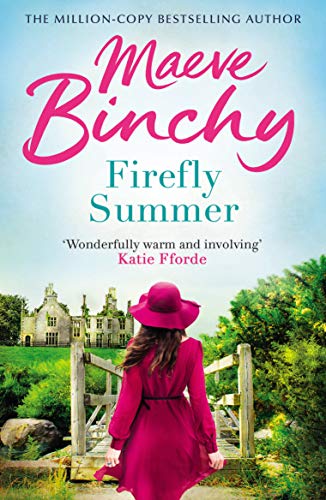
Firefly Summer
Category: Buy a Kindle
From the Inside Flap mer of warmth.... Kate Ryan and her  husband, John, have a rollicking pub in the Irish  village of Mountfern... lovely twelve-year-old  twins... and such wonderful dreams.... It was a summer  of innocence... but all that is about to change  this fateful summer of 1962 when American  millionaire Patrick O'Neill comes to town with his  irresistible charm and a pocketful of money... when love  and hate vie for a town's quiet heart and old  traditions begin to crumble away.... It was a summer of  love that would never come again.... A time that  has been captured forever in Maeve Binchy's  compelling family drama... a novel you will never forget. From Publishers Weekly Binchy's latest novel (after Light a Penny Candle ) is set in the tiny Irish backwater of Mountfern, home to a handful of families and typical of hundreds of similar hamlets in the British Isles where life is lived to the rhythm of the seasons. Mountfern is the ancestral home of Patrick O'Neill, a rough, rich American whose wealth comes from bars and restaurants, and whose dream is to build a grand hotel in Mountfern. The consequences of Patrick's arrival there early in the '60s are often hilarious: the local aristocracyespecially the widows and spinstersvies for his attentions, while the villagers are beguiled by his largesse and by thoughts of the prosperity the hotel will bring. But tragedy strikes when a bulldozer working on the hotel site crushes Kate Ryan's spine; her adaptation to life in a wheelchair is brave and touching. Kate (Binchy's most splendid character) and her husband own a pub that is bound to suffer when the hotel opens. Other charactersall memorably portrayedcome to be resentful of the "Yank's" money while they reveal their own cupidity. Patrick's joy at his homecoming is slowly eroded, and his teenage son Kerry breaks hearts, including his father's. Binchy's lyrical prose has a lilt and musicality that makes it a joy to read. With a strong narrative drive that never flags, the story engages all the reader's emotions. Copyright 1988 Reed Business Information, Inc. From the Back Cover "Totally engrossing.... Unforgettable.... An absolutely grand story.... A lyrical and compelling family drama.... Mountfern and its residents come vibrantly alive." -- The Plain Dealer . "The secrets hidden behind lace curtains, a young girl's first kiss, children's summer games, unexpected pregnancies, sudden deaths. She makes us feel as if we also know the place and the people.... One of those good old-fashioned stories that are as comfortable and comforting as home itself." -- The Philadelphia Inquirer From Library Journal When American millionaire Patrick O'Neill returns to his ancestral home in Ireland, his intent is to bring prosperity to Montfern in the form of a luxury hotel built from the ruins of an old estate. Instead, the villagers see their lifestyles irrevocably changed and the town's inner harmonies disrupted in the four years it takes to build O'Neill's hotel. Binchy ( Light a Penny Candle , LJ 2/15/83) offers vital, complex characters, from John and Kate Ryan, whose pub will be threatened by the new hotel, to Miss Barry, the canon's alcoholic housekeeper. These people live in all their quirky individualism and will remain with the reader long after the book is completed. Accolades. Andrea Caron Kempf, Johnson Cty. Community Coll. Lib., Overland Park, Kan.Copyright 1988 Reed Business Information, Inc. About the Author Maeve Binchy was born in Dalkey, Ireland, in 1940. She went to school at the Holy Child Convent, Killiney, then attended University College, Dublin where she gained a BA in History. After graduation, she taught at several girls' schools and wrote in the holidays. She started her writing career as a journalist on the Irish Times , after her parents sent in the letters she had written while abroad travelling and the newspaper published them. At first a columnist, she later became Women's Editor, then turned to feature reporting and moved to London, where she met her husband Gordon Snell, a BBC presenter and author of children's books. Her first novel, Light a Penny Candle (1982) was an instant hit in the UK and abroad, much to her own surprise: 'When I wrote my first book... hand on my heart, I thought only Irish people would read it. I didn't think anyone else would be interested in the problems of people in dull, wet places'. But her trademark portraits of Irish contemporary society, combined with her warmth, wit and compassionate interest in people's lives, brought her a legion of devoted fans, and her books were translated into many languages. Her novels included Tara Road , which was selected for Oprah Winfrey's Book Club, and Circle of Friends (1995), which was adapted by Andrew Davies into a highly successful film starring Minnie Driver and Chris O'Donnell. She also wrote short story collections, non-fiction books and several plays, but preferred to be described simply as a storyteller, claiming that 'people think that novelists have style... I don't have any style. I don't write like Margaret Atwood or Fay Weldon, I don't write like anybody. I write as if I was talking. That has been useful to me. If you just talk away, that's where you're nearest the truth, nearest yourself. I write as if I was telling a story to a friend.' Maeve Binchy was awarded a Lifetime Achievement Award at the British Book Awards in 1999, and the President of Ireland presented her with the Bob Hughes Lifetime Achievement Award at the Bord Gáis Irish Book Awards in 2010. She died in 2012. Review "Totally engrossing....  Unforgettable.... An absolutely grand story.... A lyrical and  compelling family drama.... Mountfern and its  residents come vibrantly alive."— Plain Dealer "The secrets hidden  behind lace curtains, a young girl's first kiss,  children's summer games, unexpected pregnancies, sudden  deaths. She makes us feel as if we also know the  place and the people.... One of those good  old-fashioned stories that are as comfortable and  comforting as home itself."— Philadelphia Inquirer “Totally engrossing . . . unforgettable . . . an absolutely grand story . . . a lyrical and compelling family drama . . . Mountfern and its residents come vibrantly alive.”— Cleveland Plain Dealer Excerpt. The sun came in at a slant and hit all the rings and marks on the bar counter. Kate Ryan managed to take a cloth to them at the same time as she was kicking off her house shoes and pulling on her wellington boots. She tucked her handbag under the counter and in almost the same movement opened the kitchen door to make sure that Eddie and Declan weren't torturing the new girl. The new girl had red eyes and a sad face and was missing her farm home. She might run back to it if Eddie and Declan were at their worst. But mercifully the appeal of the tortoise was still very strong even after three weeks. They lay on their stomachs and fed it stalks of cabbage, screaming with delight when it accepted them."John," she shouted, "will you come down to the bar, I have to go across the river and see what's keeping the twins. They have to be polished and smartened up for the concert and there isn't a sign of them."John Ryan groaned. His train of thought was gone again. He had thought he would manage an hour or two on his own, struggling with his poetry. "Give me a minute," he called, hoping to catch the idea before it was gone."No, they'll be late as it is. Listen, bring your paper and pencil down, there's likely to be no one in, but there has to be someone behind the counter."The door banged behind her and John Ryan saw, through the bedroom window, his wife run across the small footbridge opposite the pub. She climbed over the gate like a girl instead of a woman in her thirties. She looked altogether like a girl in her summer dress and her boots as she ran lightly across to the ruined house, Fernscourt, to find the twins.He sighed and went down to the pub. He knew there were poet publicans, he knew there were men who wrote the poetry of angels in the middle of the stinking trenches of war. But he wasn't like that.John Ryan moved slowly, a big man with a beer belly that had grown on him sneakily during the years standing behind a bar, jowls that had become flabby at the same trade. His wedding picture showed a different person, a thinner more eager-looking figure, yet the boyish looks hadn't completely gone. He had a head of sandy brown hair only flecked with grey and big eyebrows that never managed to look ferocious even when he willed them to, like at closing time or when he was trying to deal with some outrage that the children were reported to have committed.Kate had hardly changed at all since their wedding day, he often said, which pleased her, but she said it was just a bit of old softsoaping to get out of having to stand at the bar. It was true, though; he looked at the girl with the long, curly dark hair tied back in a cream ribbon that matched her cream dress and coat. She looked very smart on that wet day in Dublin, he could hardly believe she was going to come and live with him in Mountfern. Kate hadn't developed a pot belly from serving drinks to others, as she often told him sharply. She said that there was no law saying you must have a drink with everyone who offered you one or pull a half pint for yourself to correspond with every half-dozen pints you pulled for others.But then it was different for women.John was the youngest of the seven Ryan children and the indulged pet of a mother who had been amazed and delighted at his arrival when she had been sure that her family was complete. He had been overfed and given fizzy drinks with sweet cake as long as he could remember. As a lad the running and leaping and cycling miles to a dance had kept him trimmer. Now, between sessions of writing his poetry and serving in his bar, it was a sedentary life.He didn't know if he wanted it for his sons; he had such hopes for them--that they might see the world a bit, study maybe and go on for the university. That had been beyond the dreams of his parents' generation. Their main concern had been to see their children well settled into emigration; the church had helped of course, educating two nuns and two priests out of the Ryan family. John didn't see any vocation among his own offspring. Michael was dreamy and thoughtful: maybe a hermit? Or Dara a resourceful Reverend Mother somewhere? Eddie was a practical child, possibly a missionary brother teaching pagan tribes to build huts and dig canals. Declan the baby. Maybe they could make a curate out of him near home where they could keep an eye on him.This was all nonsense, of course. None of them would end up within an ass's roar of a religious life. Still, John Ryan never saw the future standing surrounded by three sons and possibly his daughter all in the trade.There would never be enough business, for one thing. Like many Irish towns Mountfern had the appearance of having far too many pubs already. If you went down the main street, Bridge Street, there were no less than three public houses. Foley's at the top of the town, but that was hardly a pub at all these days, just a counter really and a few friends of old Matt Foley drinking at night, they'd hardly know how to serve a real customer. Then there was Conway's which was more a grocery but it had the bar at the back. Conway's had a clientele of secret drinkers, people who didn't admit to any kind of drinking, who were always going out for a packet of cornflakes or a pound of flour and would toss back a brandy for their health. Often too, it had a funeral business since old Barry Conway was the undertaker as well. It seemed only right to come back to his place to drink when someone had been buried up on the hill. And Dunne's was always on the verge of closing. Paddy Dunne never knew whether to reorder supplies; he always said that it would hardly be worth it since any day now he'd be going to join his brother who ran a pub in Liverpool. But then either there would be a downturn in the fortunes of the Liverpool pub or an upswing in the drinking patterns of Mountfern. There was an unsettled air about his place and constant speculation about how much he would get if he were to sell his license.John Ryan's pub had its rivals then, three of them in a small place like Mountfern. Yet he had all the business that came from the River Road side of the place. He had the farmers on this side of the town. It was a bigger and better bar than any of the other three, it had not only more space but it had more stock. And there were many who liked the walk out along the river bank.John Ryan knew that he was a man who had been given a great deal by fate. Nobody had gathered him up to swoop him off to a religious order when he was a young impressionable boy. Neither had he been sponsored out to a life of hard graft in America like two of his elder brothers. By all their standards he had a life of ease and peace where he should well have been able to run his business and write his poetry.But he was a man who did one thing at a time, almost overmethodically, too predictable sometimes for his wife who felt that people should be able to fire on several cylinders at the same time.John wanted time to write or time to serve drink, he couldn't switch from one mode to another like lightning. Like Kate. He couldn't switch toward the children like she could as well. Either they were good or they weren't. He wasn't able to see the swift changes of mood like Kate was. He would not be cross and then smile minutes later. If he was cross he was very cross indeed. It was rare but it was all-embracing when it happened. One of Daddy's great angers was remembered long, whereas Mammy had a dozen quick and easily forgotten angers in a week.John sighed again at his wife's swiftness and the annoyance at having to leave his work, his real work, just at that time. He knew that in this pub fate had handed him something that many a man in Ireland would envy mightily. It didn't bring in enough money for them to employ another pair of hands, but it wasn't so slack that a man could sit at the counter and write undisturbed. John Ryan hadn't brought his paper and pencils with him, any more than his thoughts. If customers saw you with paper and pencil they thought you were doing the accounts and making a small fortune. Anyway, what would have been the point? There was Jack Coyne from the garage who had just sold a heap of rusty metal to some unsuspecting farmer and they were in to seal the bargain with a pint.Jack Coyne had a face like a ferret and two sharp eyes looking around him for a bargain or a business deal. He was a small wiry man equally at home underneath a car, covered in grease and shouting out about the extent of the repairs, or in a suit showing off his newly acquired vehicles which was what he called his second-hand stock. Everything about him seemed to be moving, he never stood still; even now at the bar he was shifting, moving from foot to foot."Great day, John," said Jack Coyne."It's been a great day all the time," said John, preparing to pull the pints."Bad for the crops," the farmer said."When were you lot ever pleased with the weather?" Jack Coyne laughed, the happy sound of a man who could sell second-hand cars no matter what the weather did.The children of Mountfern had a place to play like no other children in the land. It was Fernscourt, the ruined house on the bank of the River Fern. It had been burned down one day forty years ago in 1922 during the Troubles. The Fern family had not been there on the day of the fire, they had been gone for many months before.The children often asked their grandfathers about the fire but found a strange lapse of memory. The passions that had run so high in those years had settled down as time went by. The Ferns and all they symbolized had been forgotten. Their house stood as a beautiful ruin, where once it had stood as a beautiful big empty shell anyway. Now as a place to spend the long summer days it was quite simply perfect.The orchards that the Ferns had asked their gardeners to plant all those years ago still grew wild and plentiful. The apple trees didn't know ... From the Publisher It was a summer of warmth.... Kate Ryan and her husband, John, have a rollicking pub in the Irish village of Mountfern... lovely twelve-year-old twins... and such wonderful dreams.... It was a summer of innocence... but all that is about to change this fateful summer of 1962 when American millionaire Patrick O'Neill comes to town with his irresistible charm and a pocketful of money... when love and hate vie for a town's quiet heart and old traditions begin to crumble away.... It was a summer of love that would never come again.... A time that has been captured forever in Maeve Binchy's compelling family drama... a novel you will never forget. "Totally engrossing.... Unforgettable.... An absolutely grand story.... A lyrical and compelling family drama.... Mountfern and its residents come vibrantly alive." -- The Plain Dealer . "The secrets hidden behind lace curtains, a young girl's first kiss, children's summer games, unexpected pregnancies, sudden deaths. She makes us feel as if we also know the place and the people.... One of those good old-fashioned stories that are as comfortable and comforting as home itself." -- The Philadelphia Inquirer
Features: 'Wonderfully warm and involving' | Katie Fforde | Every summer the four Ryan children play in the ruins of Fernscourt, the once-grand house on the bank of the river. | But when the estate is bought by Patrick O'Neill, the wealthy Irish American, his grand plans for its development threaten to shatter the peace. A new luxury hotel promises to breathe new life into the village, and yet it could also spell disaster for the Ryan family. | And as old values and traditions begin to crumble away, no-one - not even Patrick - can predict what his big dreams will do to the heart of their quiet village. | _____________ | 'If any author can help you survive lockdown, it's Binchy' | Daily Mail | ' | Firefly Summer | is warm, humorous, sad and happy. Reading it is a joy' | Irish Indepdent | 'I find myself yearning for the rain-soaked watercolour writing of Maeve Binchy' | Jenny Colgan, | Guardian Best Comfort Reads | 'Binchy's novels are never less than entertaining' | Sunday Times | ' | What better books to raise the spirits than the gentle, insightful Irish tales of Maeve Binchy?' | HELLO! Magazine | _____________ | Readers love | Firefly Summer | . . . | ***** ' | Maeve Binchy never disappoints. I loved this book.' | ***** 'Date I finished this book is impossible to say, as | I've read it so many times. | '***** ' | I loved this book! | Such a | great story | !'***** 'Firefly Summer | keeps readers engaged | with the quotidian but never dull lives of Irish village life.'***** ' | This is what good fiction does, | gives you a story, | draws you in, and won't let go | and Binchy is at the height of her powers with this novel.'